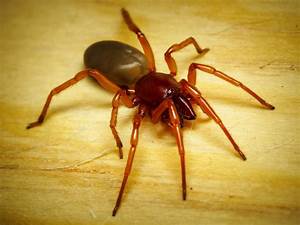
Label: ragno